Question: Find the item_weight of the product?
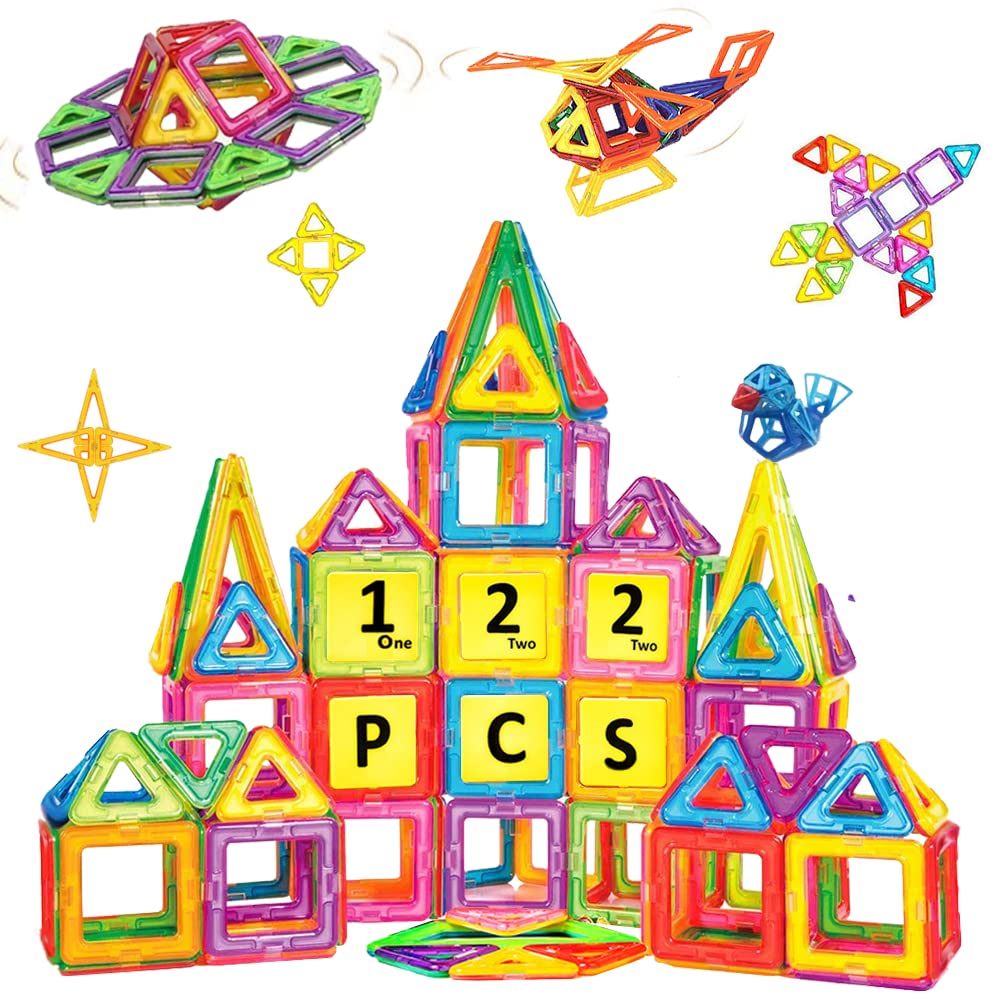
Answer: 1.0 ounce